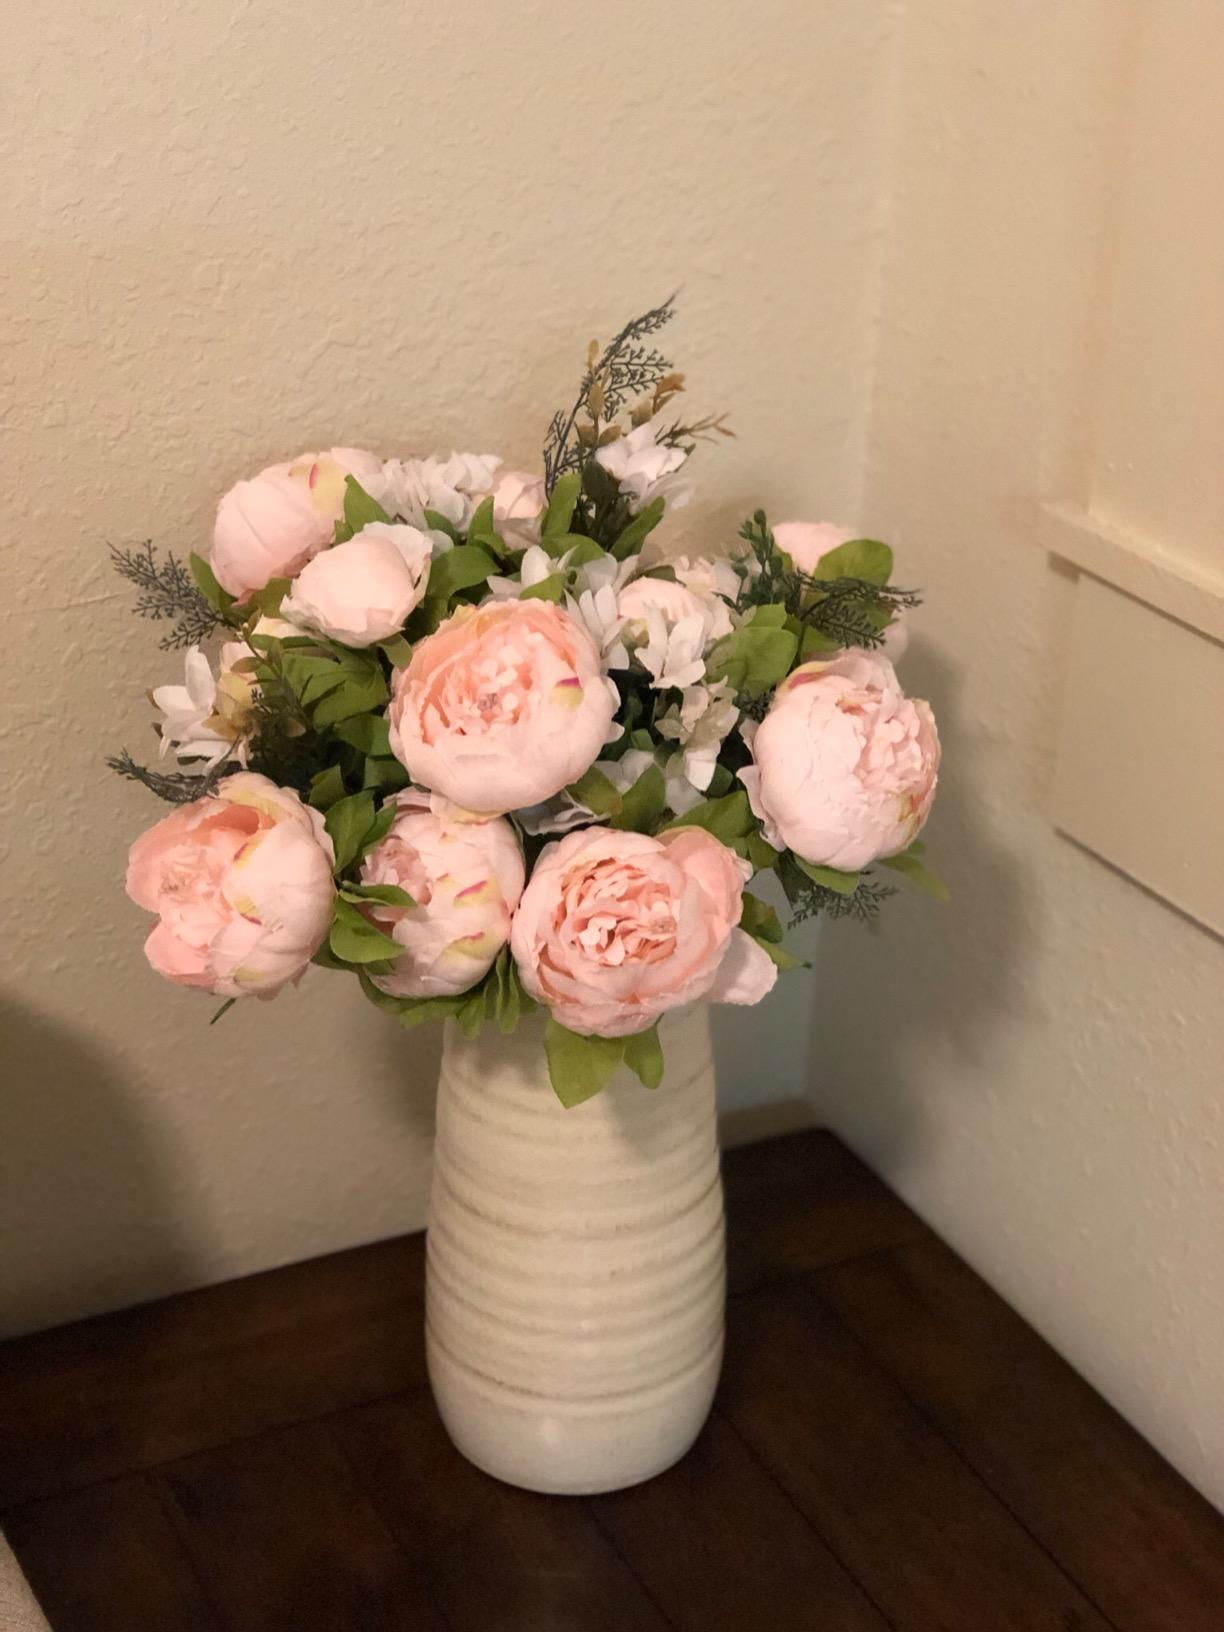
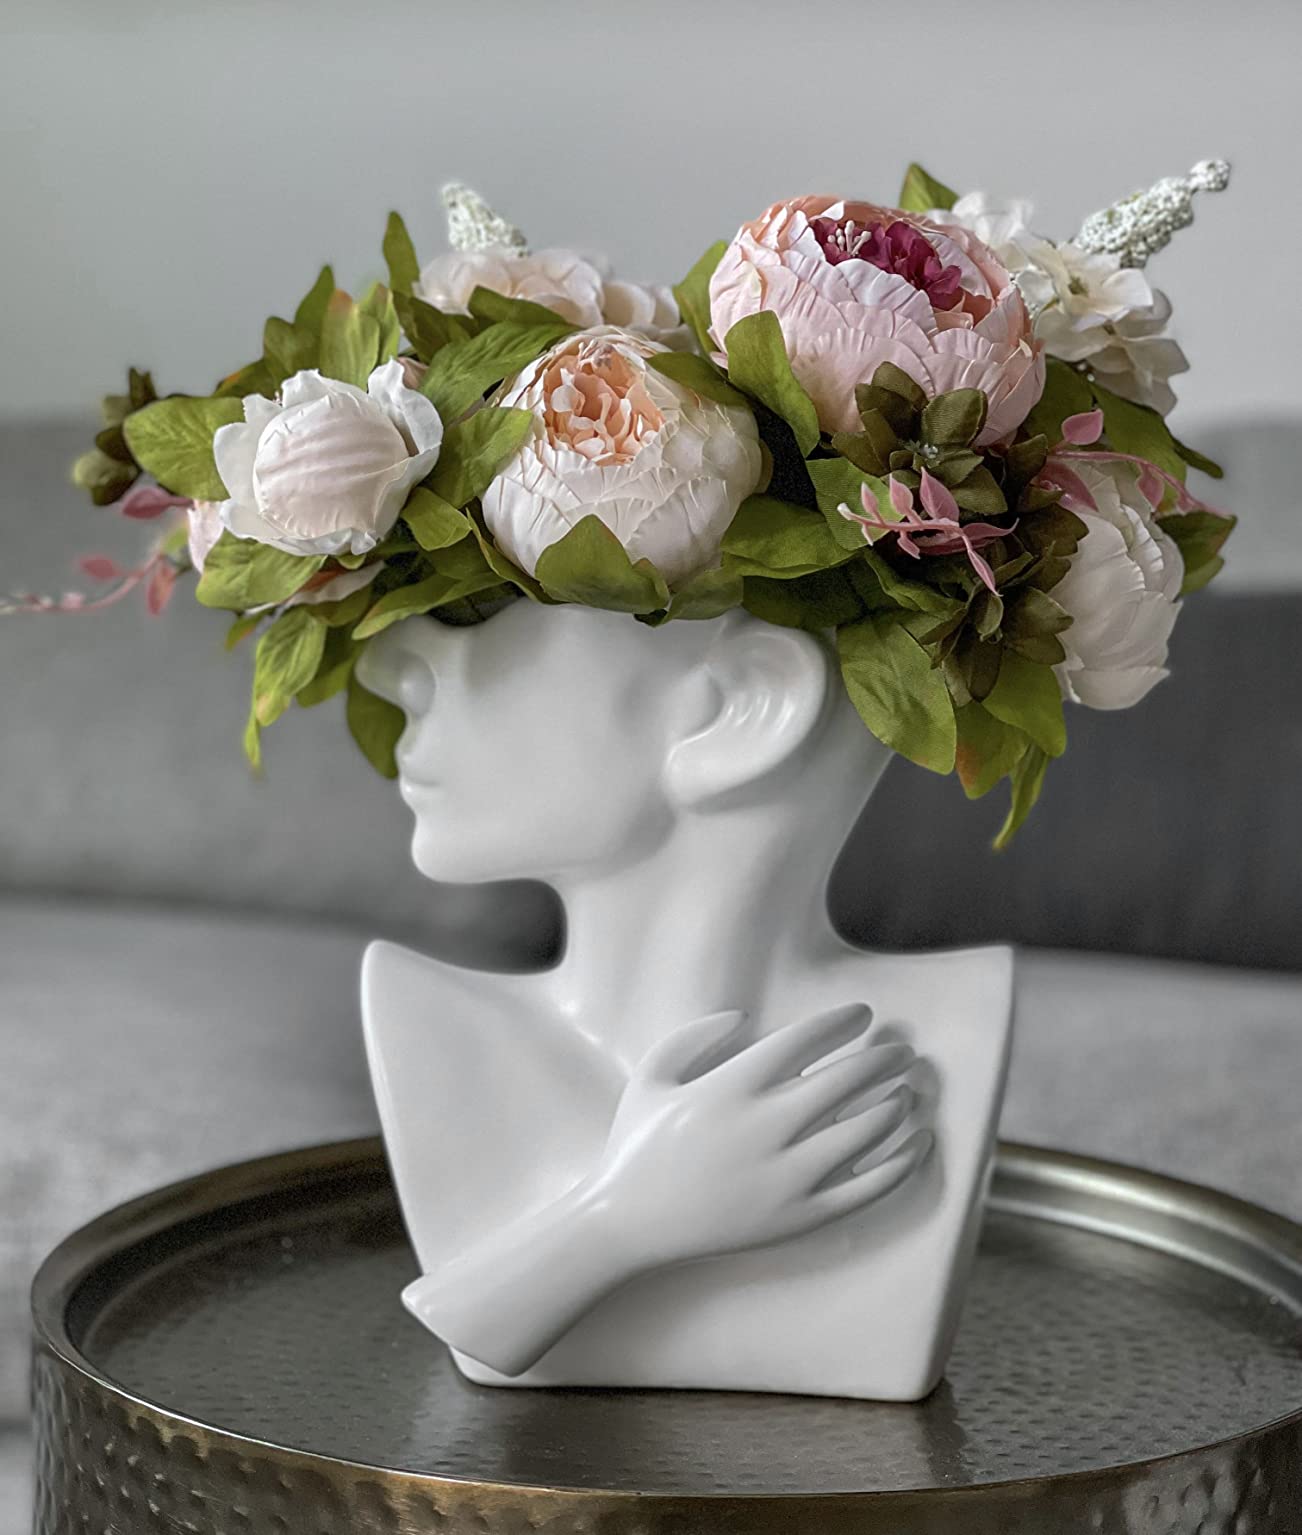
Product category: vase
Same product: no